Bindeshwar Pathak

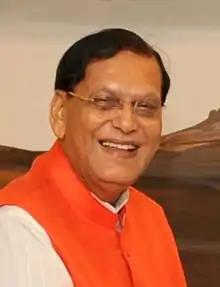
Pathak in 2016

Bindeshwar Pathak (2 April 1943 – 15 August 2023) was an Indian sociologist and social entrepreneur. He was the founder of Sulabh International, an India-based social service organisation promoting human rights, environmental sanitation, non-conventional sources of energy, waste management and social reforms through education. He was the Brand Ambassador for Swachh Rail Mission of Indian Railways, a complement to the broader Swachh Bharat Mission. His work is considered pioneering in social reform, especially in the field of sanitation and hygiene. He received various national and international awards for his work with this organisation. He was presented with the Lal Bahadur Shastri National Award for Excellence in Public Administration, Academics and Management for the year 2017. He was conferred the Padma Vibhushan, India's second-highest civilian award, posthumously in 2024 and the Padma Bhushan, India's third-highest civilian award, in 1991.